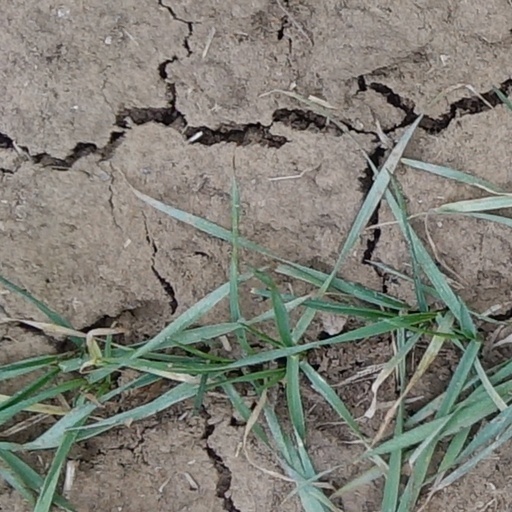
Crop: wheat